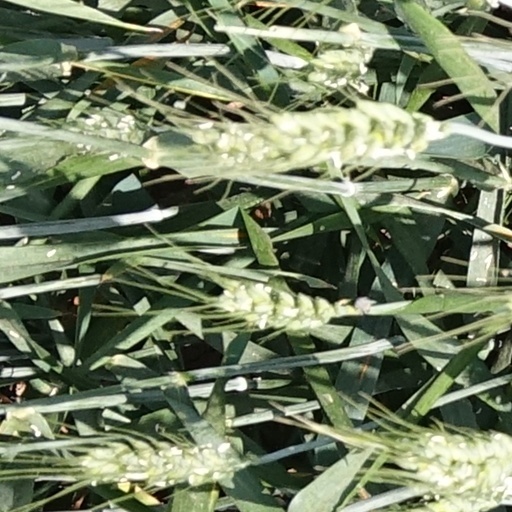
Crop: wheat